Joel Palmer

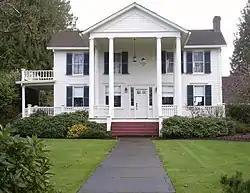
Palmer House is Dayton's oldest standing structure

In 1853, President Franklin Pierce appointed Palmer Superintendent of Indian Affairs for the Oregon Territory. The debate of what to do with Native Americans ranged from full integration to total extermination. Palmer proved effective negotiating "Cessation of Hostility treaties" with the native tribes in 1854 and 1855, brokering nine of fifteen treaties. He joined Isaac Stevens, his counterpart for the Washington Territory, in the successful Walla Walla Treaty Council of the Yakima Indian War. Approximately 5,000 Indians attended deliberations from May 29, 1855, to June 11, 1855.